Gotthard Base Tunnel

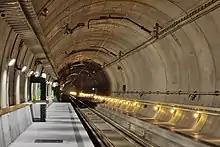
This access at Sedrun was to have served the Porta Alpina station in the middle of the tunnel. The project was abandoned for cost reasons.

The realization of the GBT, as the centrepiece of the NRLA, is also a prototypical example of direct democracy in Switzerland. In order to accomplish this mega-project the political institutions also had to overcome many parliamentary sessions and several major popular votes, including the following: